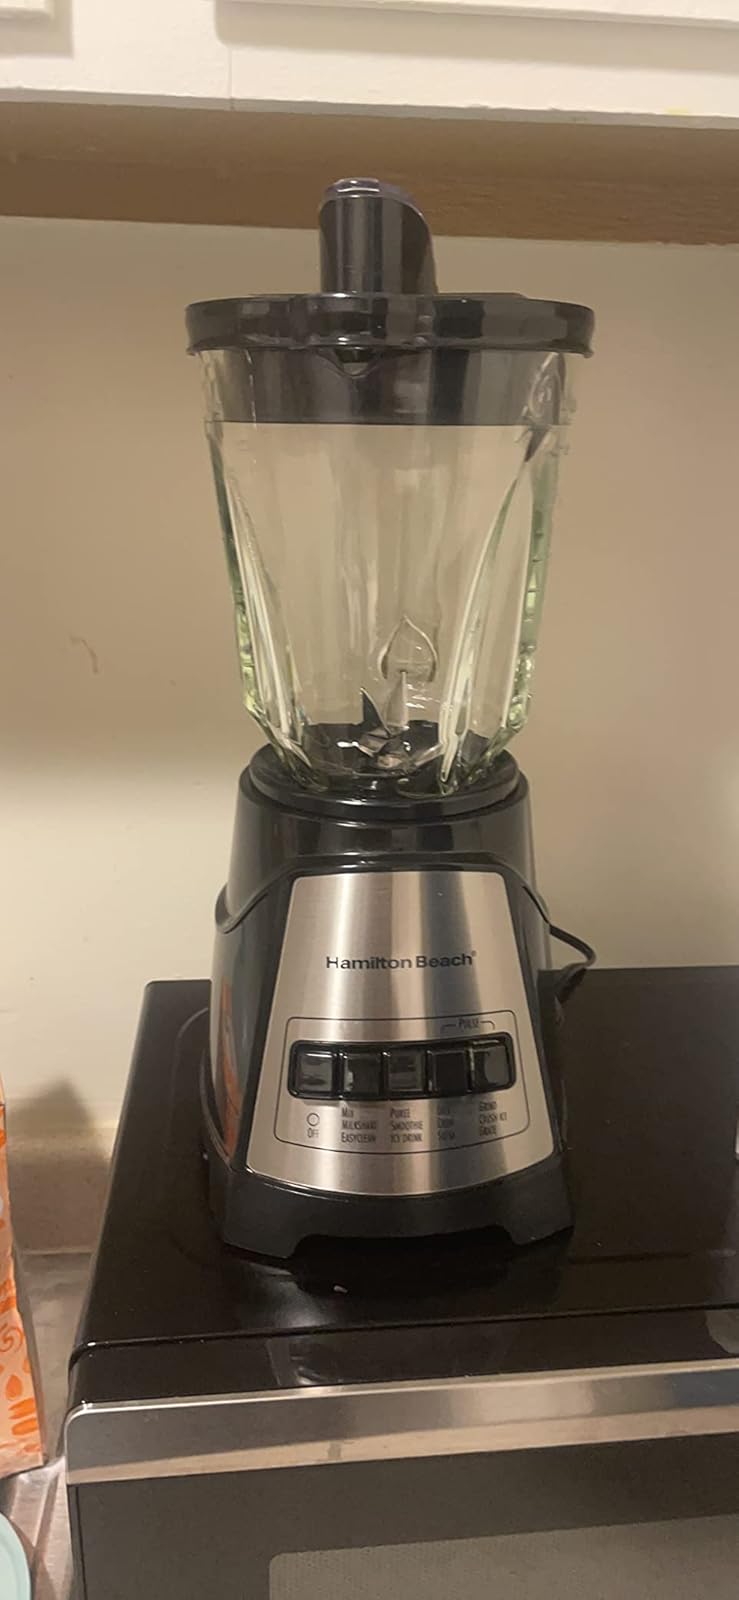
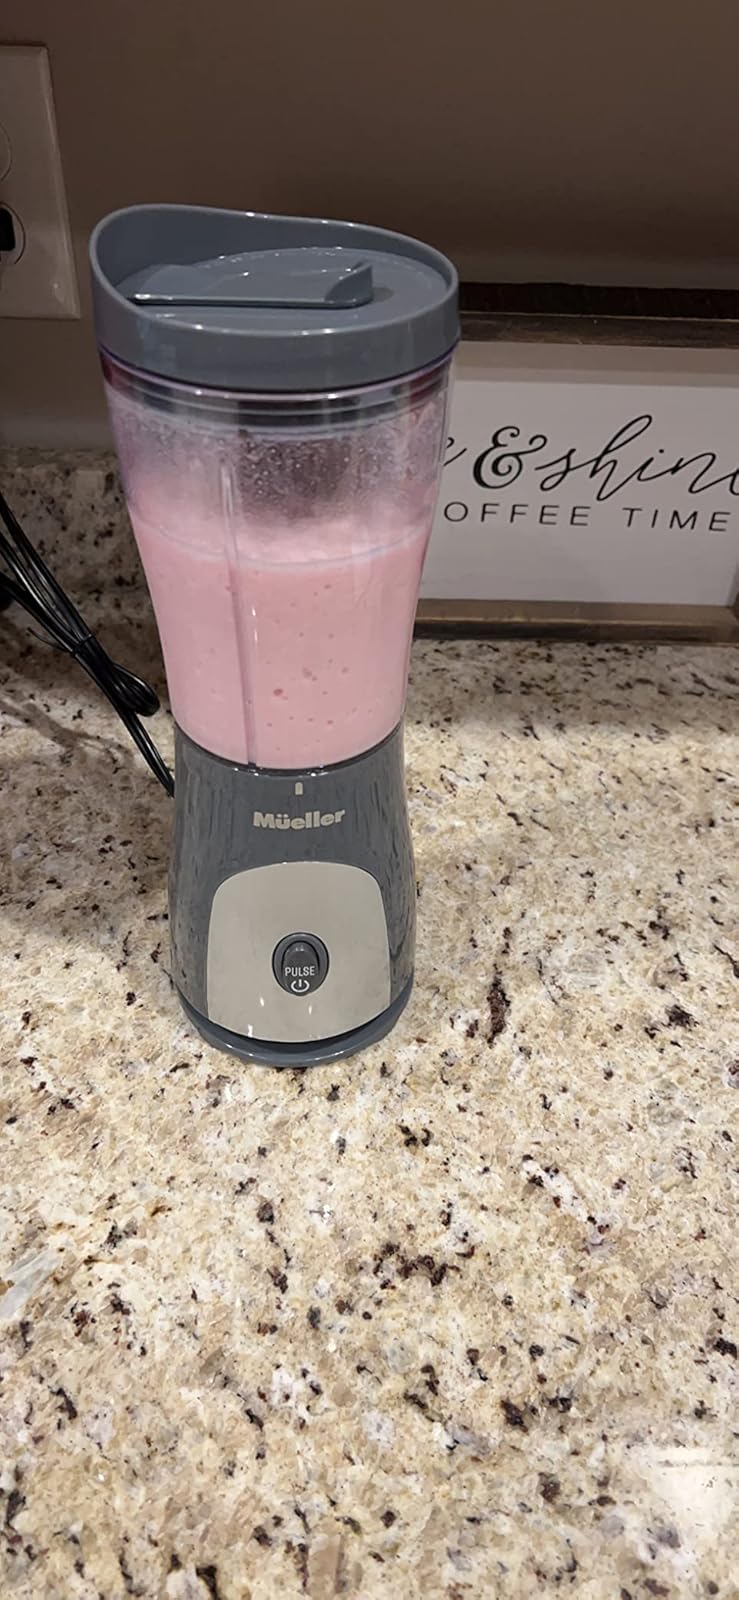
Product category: items_blender
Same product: no